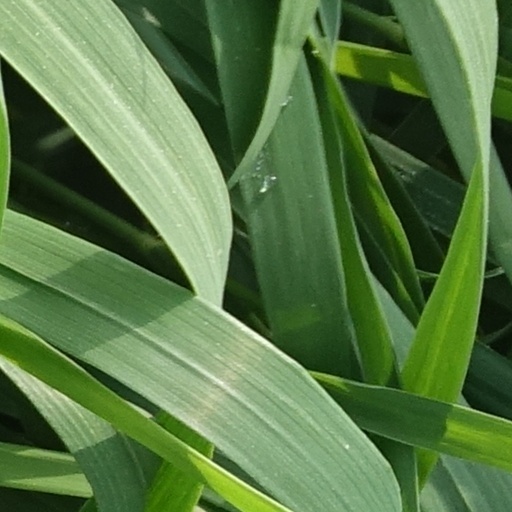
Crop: wheat